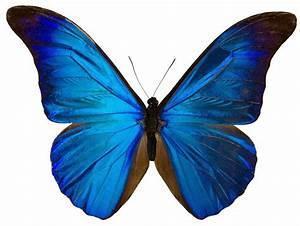
butterfly